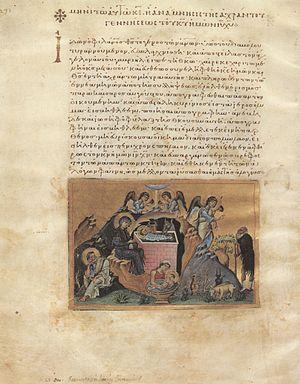
Le Ménologe de Basile II est un manuscrit enluminé contenant un synaxaire, livre liturgique orthodoxe, daté de la fin du Xᵉ, du début du XIᵉ siècle. Contenant 430 pages et autant de miniatures, il est actuellement conservé à la bibliothèque apostolique vaticane. C'est un des manuscrits byzantins les plus célèbres.
L’Empire byzantin ou Empire romain d'Orient désigne l'État apparu vers le IVᵉ siècle dans la partie orientale de l'Empire romain, au moment où celui-ci se divise progressivement en deux.